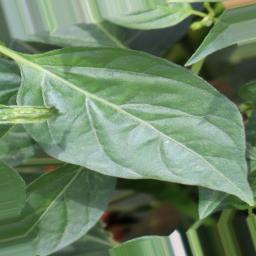
Label: healthy